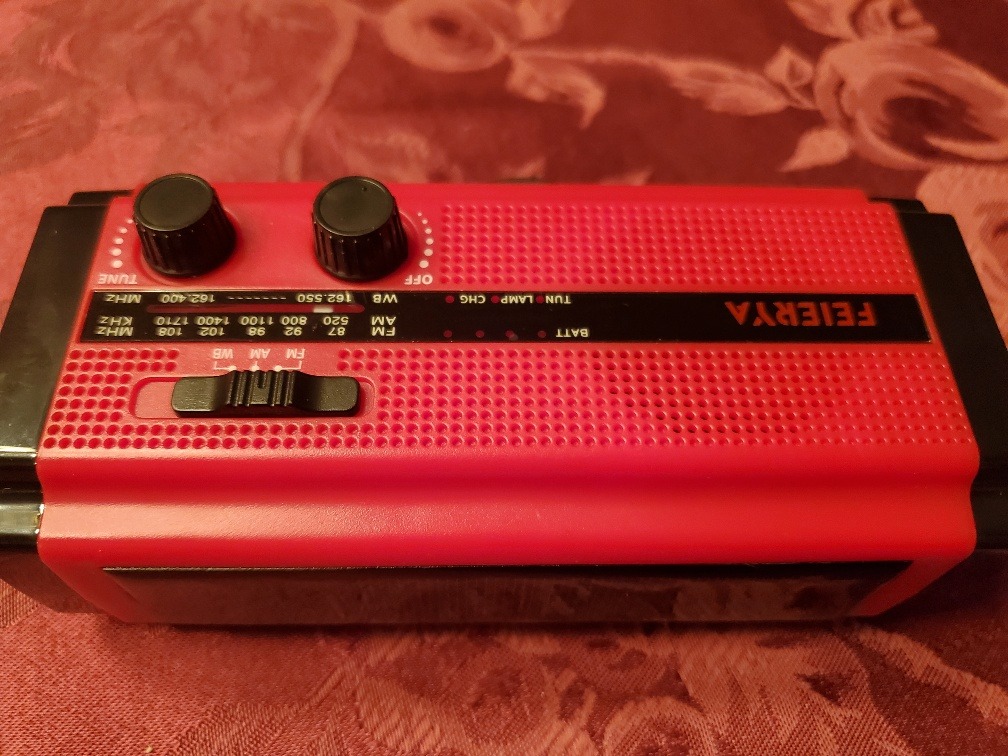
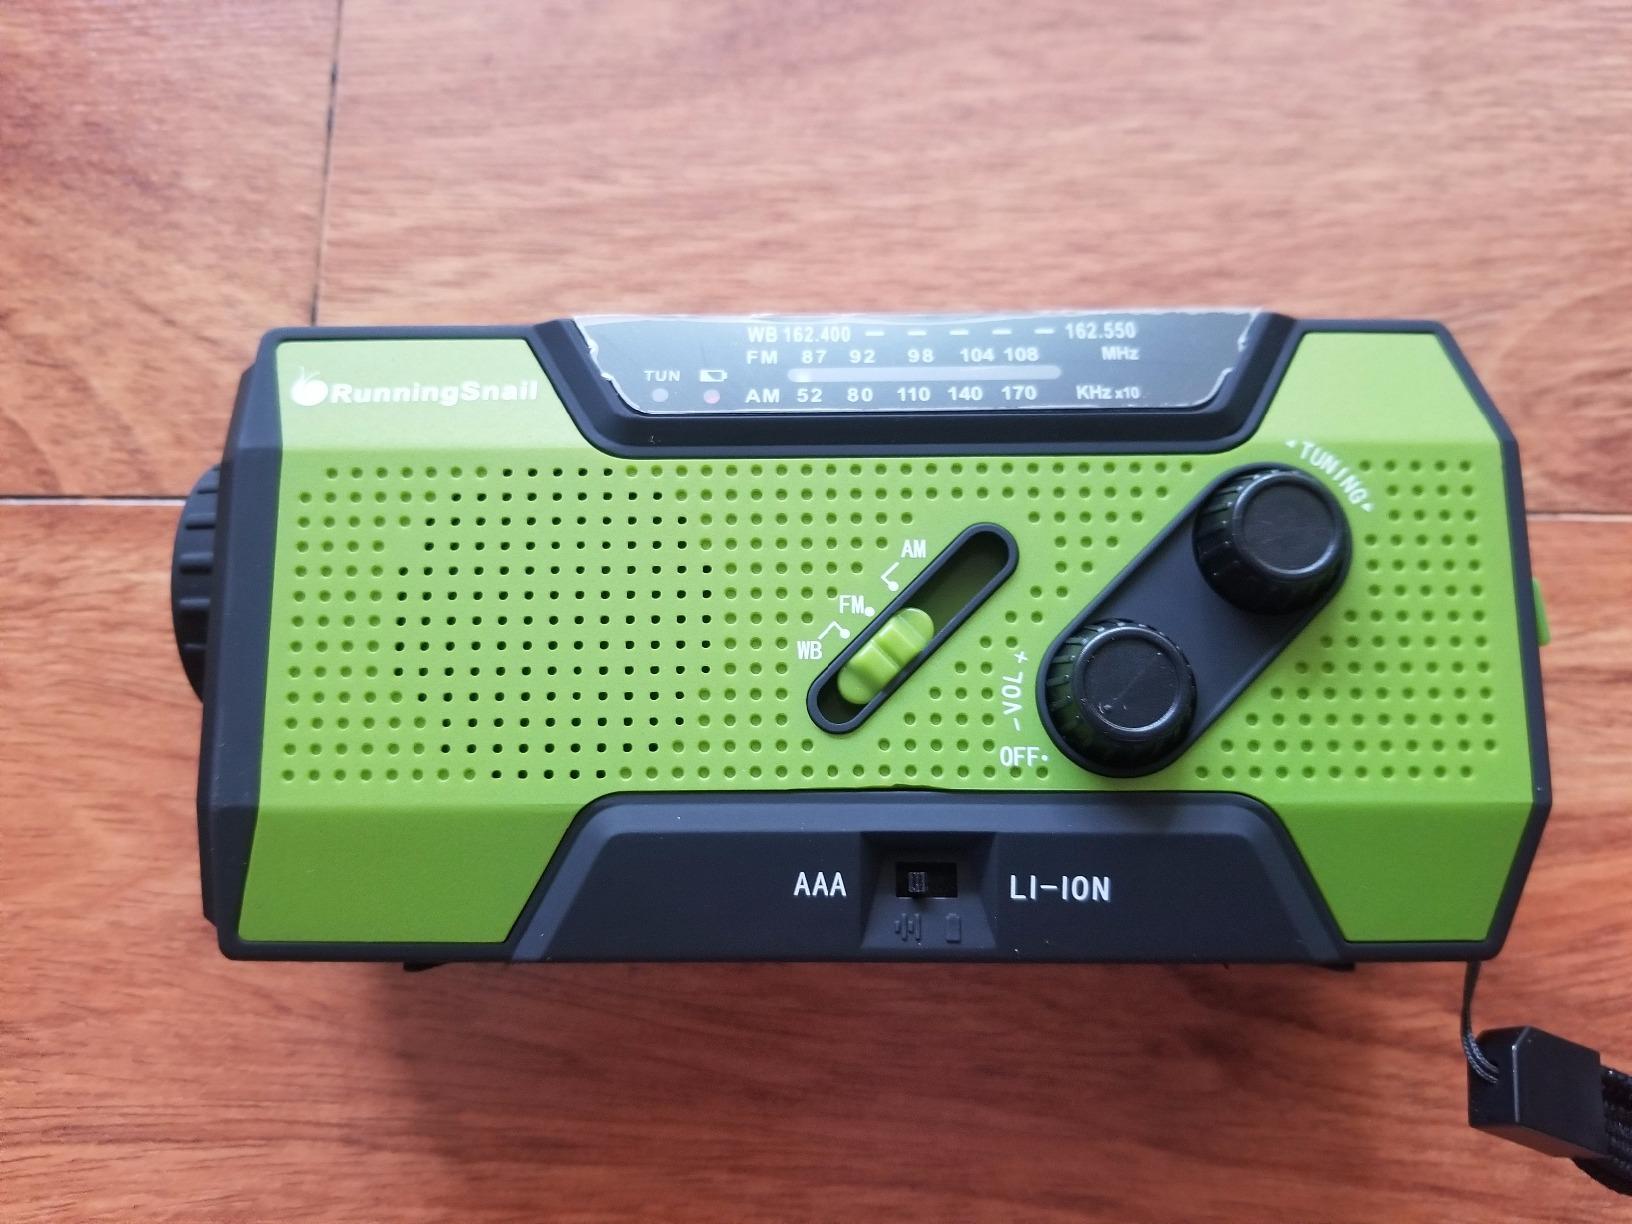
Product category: radio
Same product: no